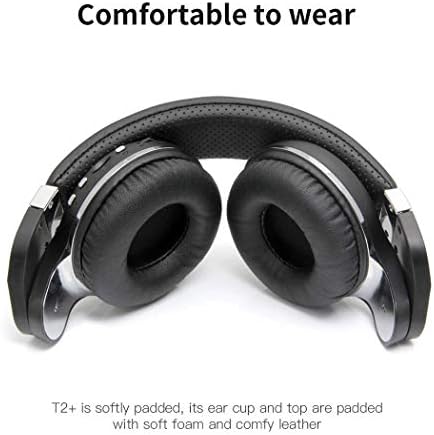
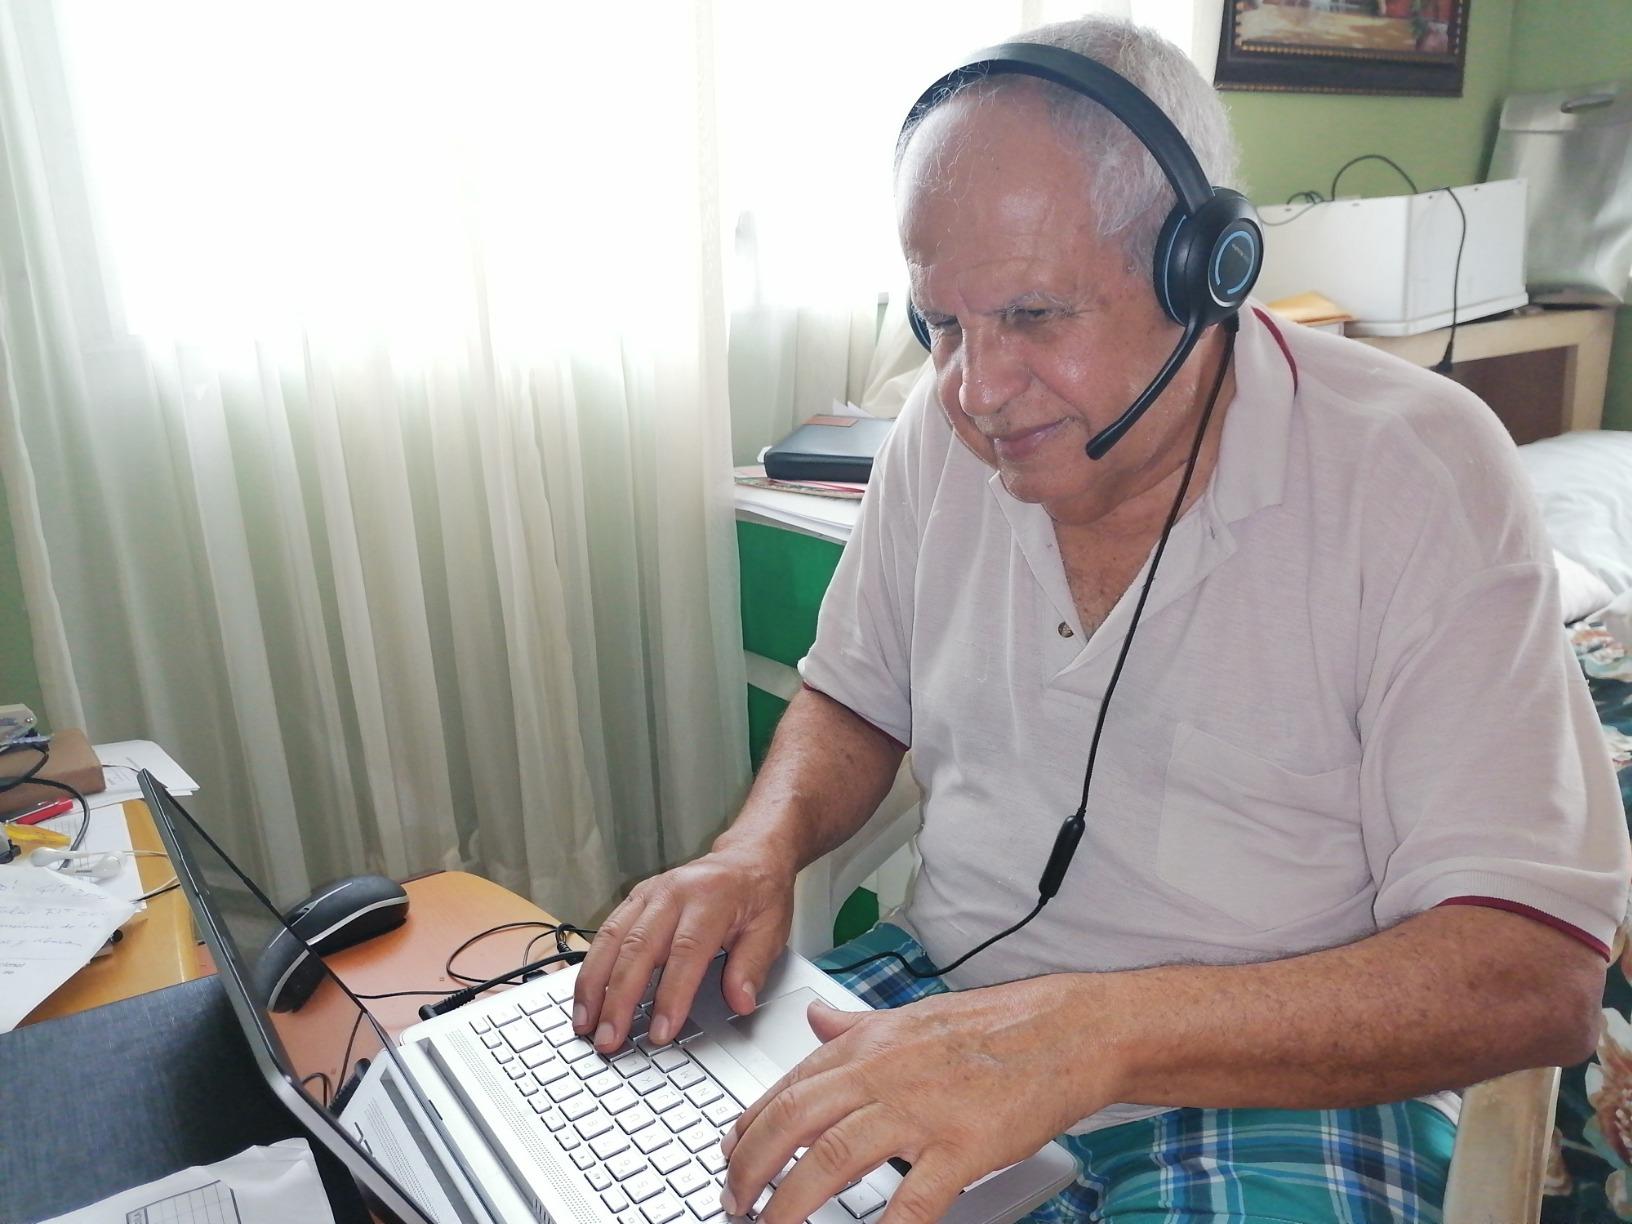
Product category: headphones
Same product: no